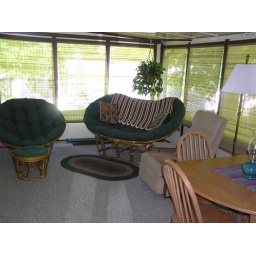
Interior of 15' x 16' carpeted screen room -- all furniture included in sale except hanging plant